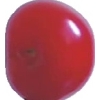
Label: cherry_sour